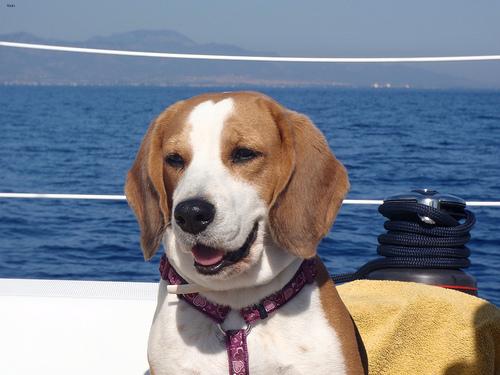
Breed: beagle